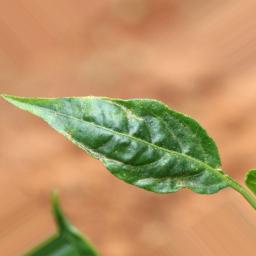
Label: mites_and_trips